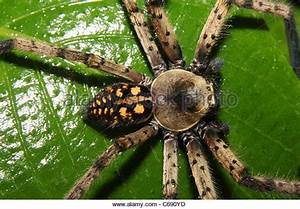
Label: ragno